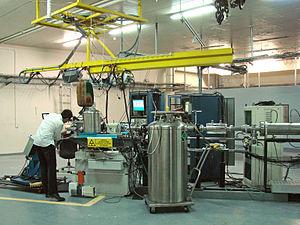
Le Centre de Recherche et de Restauration des Musées de France est un service à compétence nationale du Ministère de la Culture. Situé à Paris et à Versailles, il est l’opérateur de l’État dans le domaine de la recherche et de la restauration qui concernent les collections muséales. Les recherches menées au C2RMF font l’objet de la publication semestrielle de la revue Technè, éditée par la Réunion des musées nationaux.